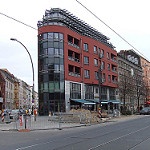
Label: street